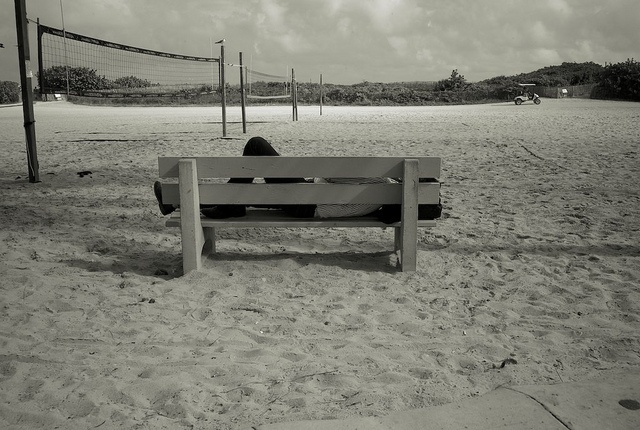
A person laying on top of a bench on a beach.
a person laying on a bench on sand
Someone lying on a bench near a volley bowl field.
The person is lying on a bench near volley ball nets.
a person laying on a bench at the beach